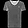
Label: T - shirt / top